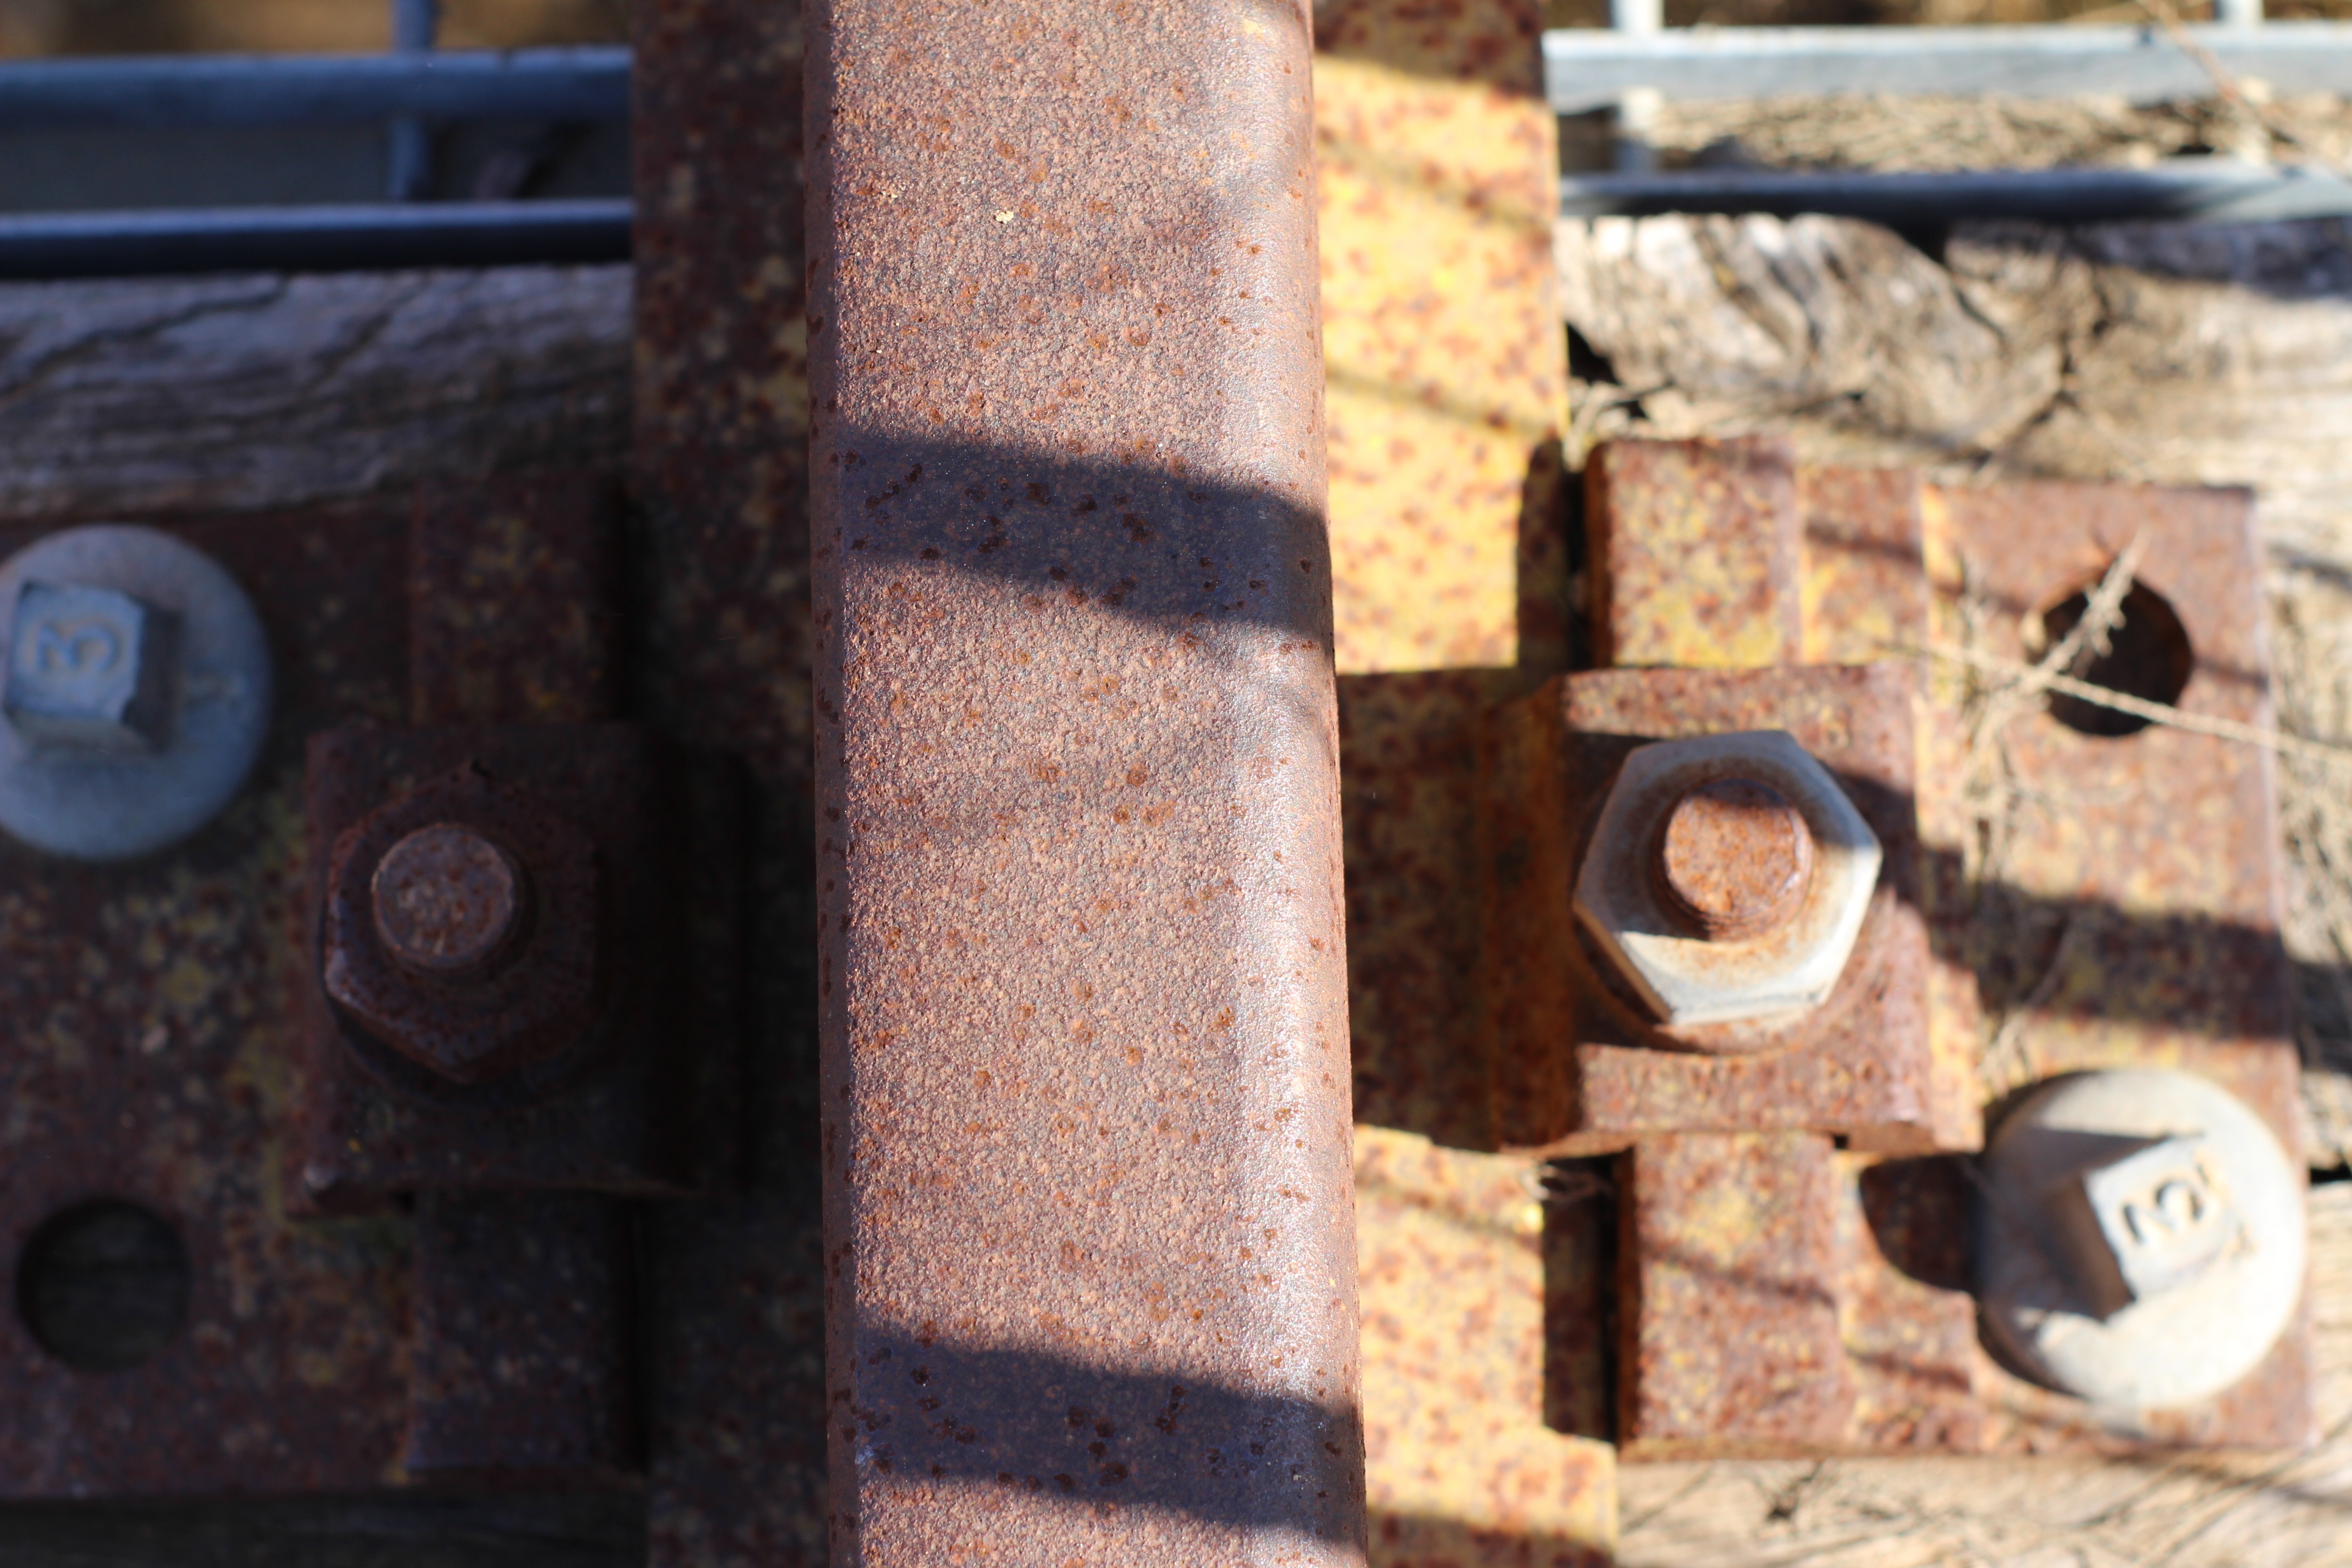
wood, rail, wall, train, steel, train station, brick, material, iron, man made object